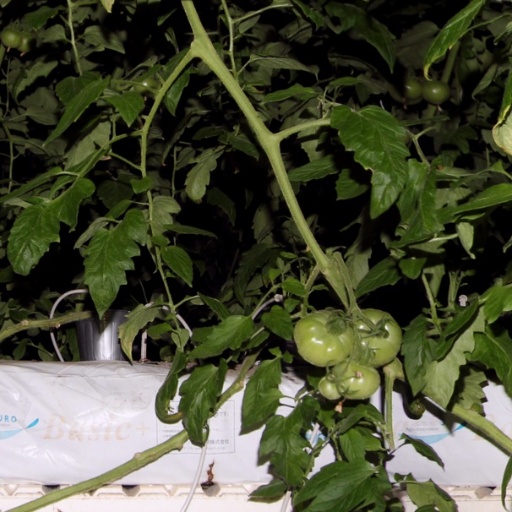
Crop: tomato